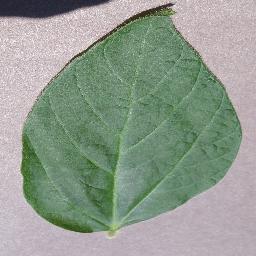
Label: Soybean___healthy